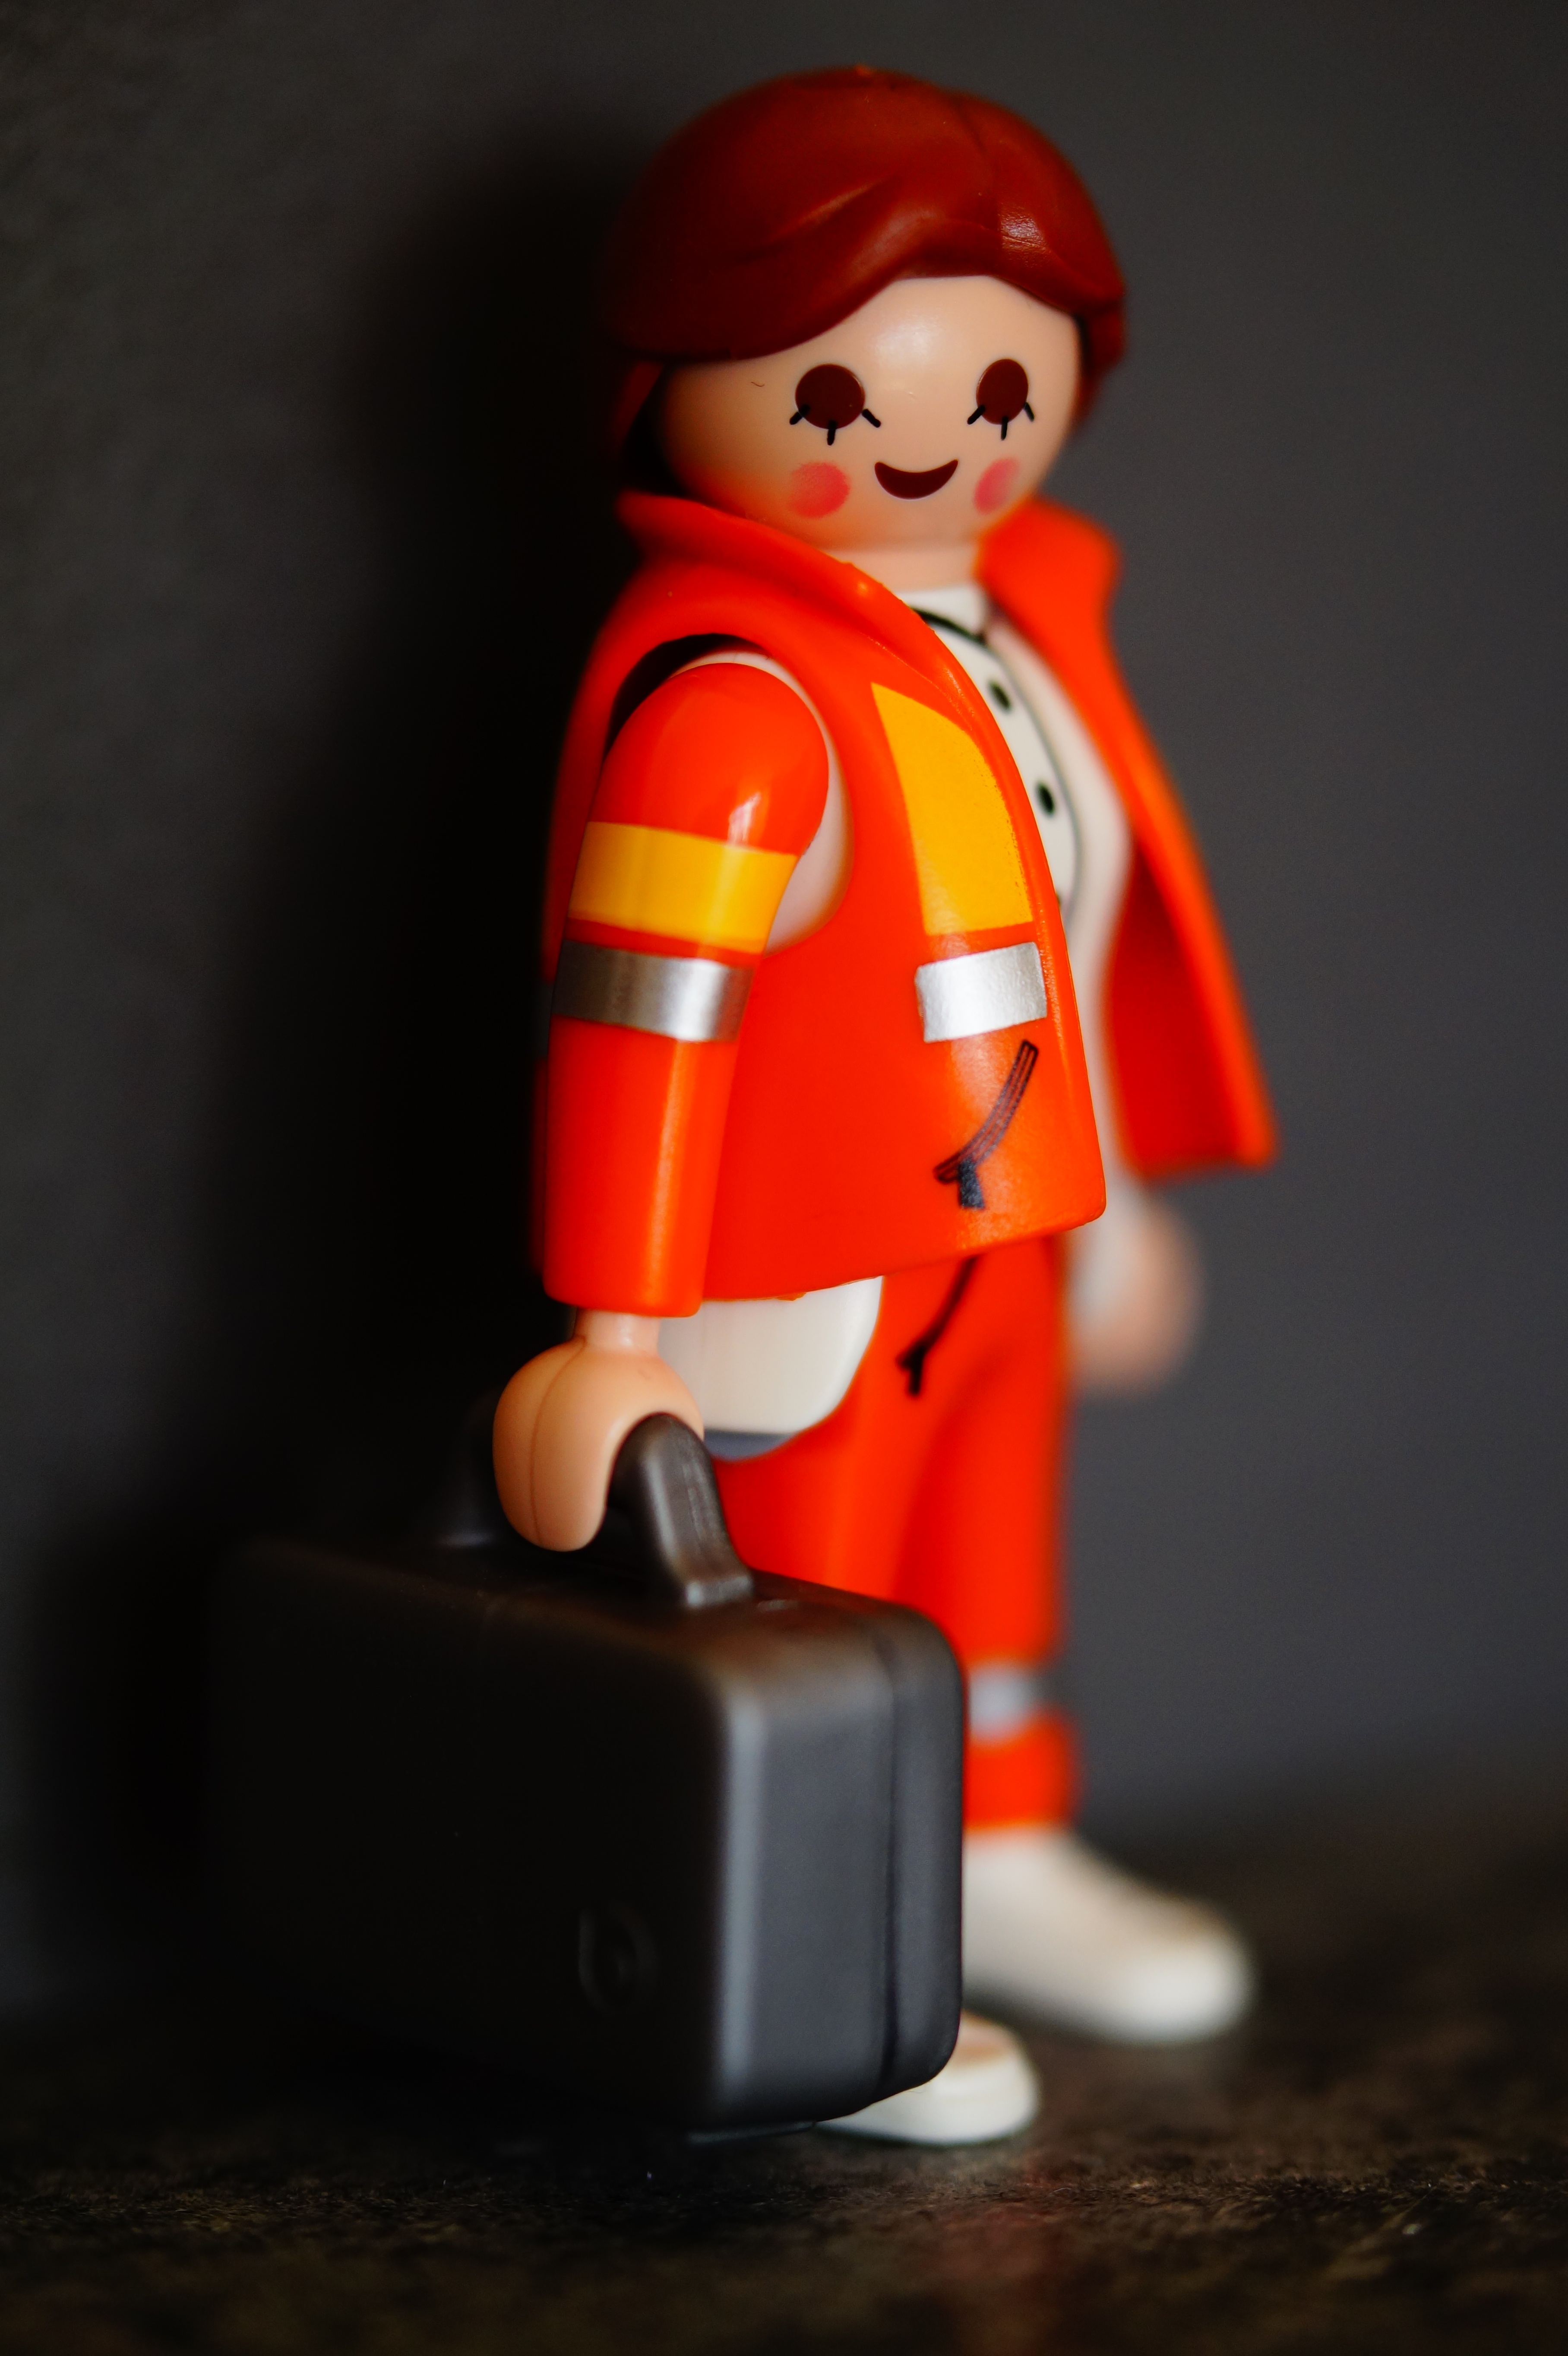
play, food, red, child, profession, toy, playmobil, figure, figurine, toys, hospital, accident, doctor, save, supply, emergency, rescue, medical, medic, ambulance, disease, first aid, doctor on call, paramedic, work clothes, patch up, doctor bags, play mobile figure